David Wilson (parliamentary official)

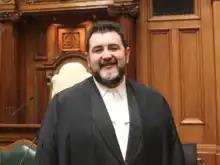
Wilson in 2017

David Martin Wilson is the fourteenth and current Clerk of the New Zealand House of Representatives ("Clerk of the House"). His first seven-year term as Clerk of the House began on 6 July 2015, following the retirement of Mary Harris. In May 2022, he was reappointed for a further seven-year term, beginning on 6 July 2022.